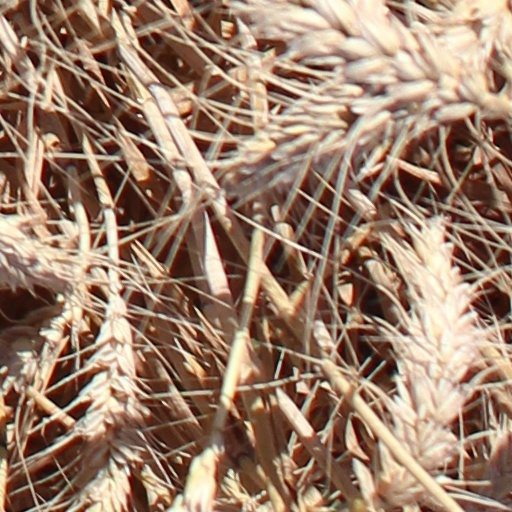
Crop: wheat